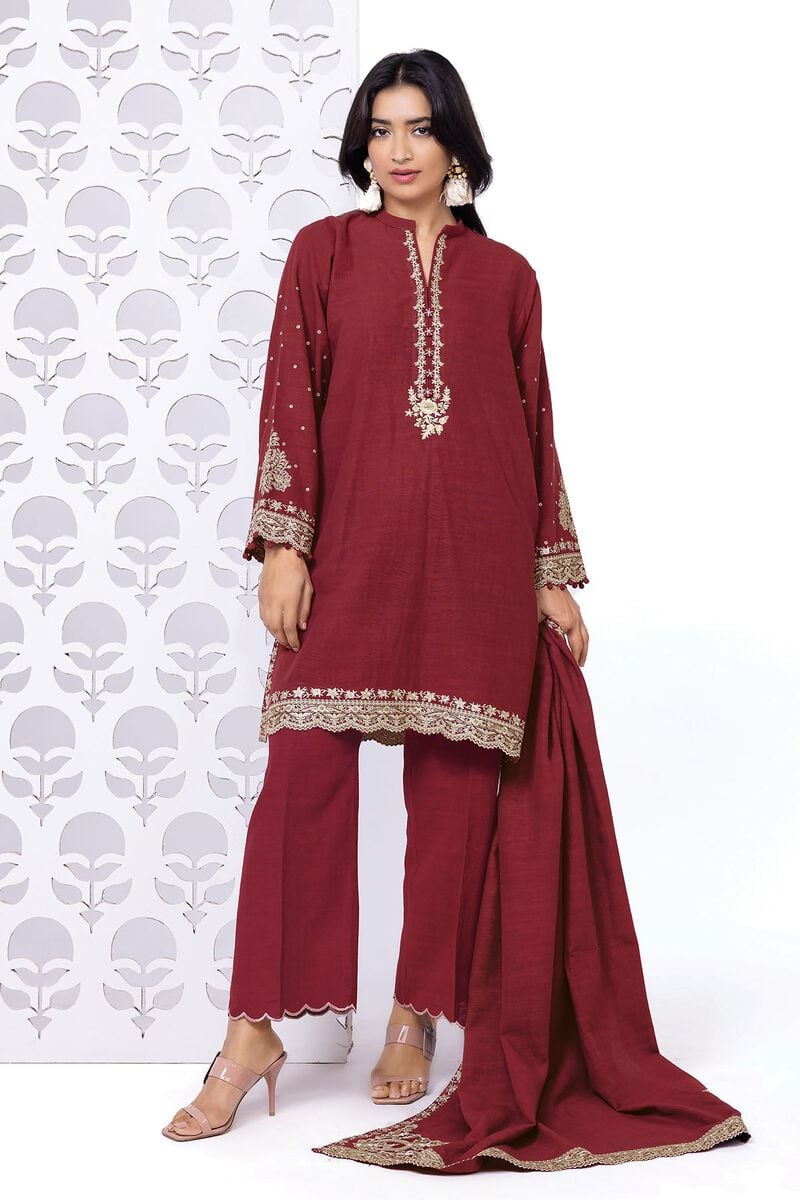
burgundy embroidered cotton suit